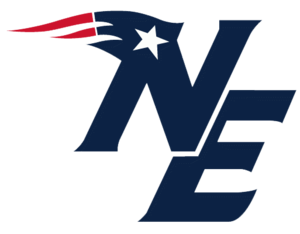
Les Patriots de la Nouvelle-Angleterre, souvent appelés les « Pats », sont une équipe professionnelle de football américain basée dans la région de Boston, jouant à domicile dans la ville de Foxborough, dans le Massachusetts, au Gillette Stadium. L'équipe fait partie de la division Est de l'American Football Conference de la National Football League.